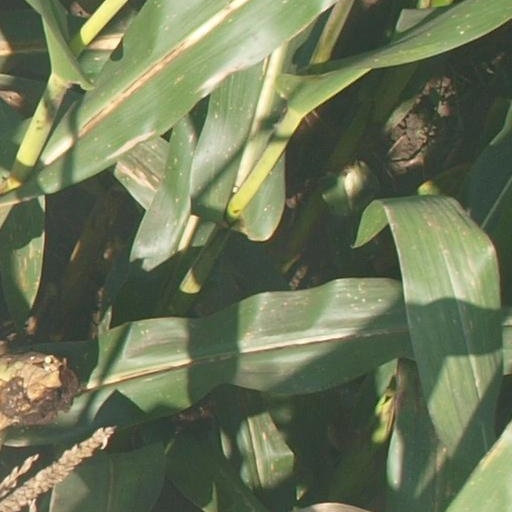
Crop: maize; corn